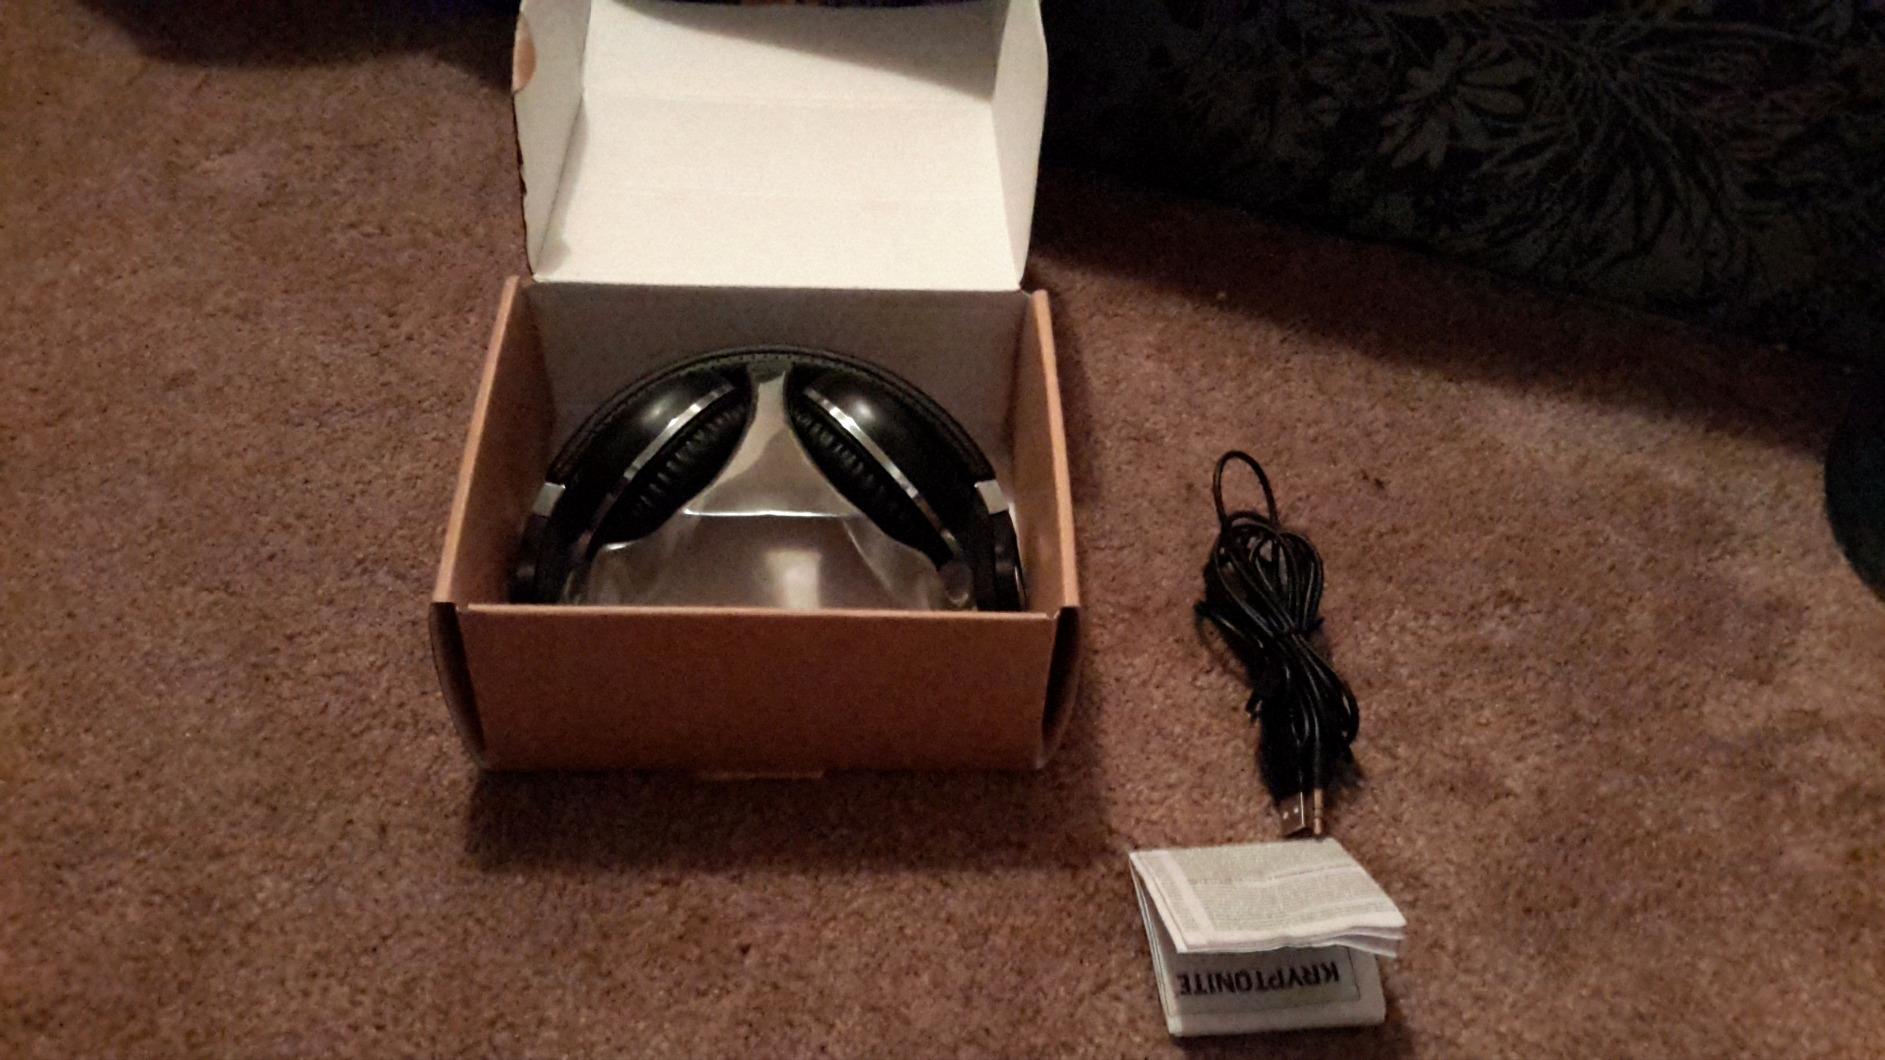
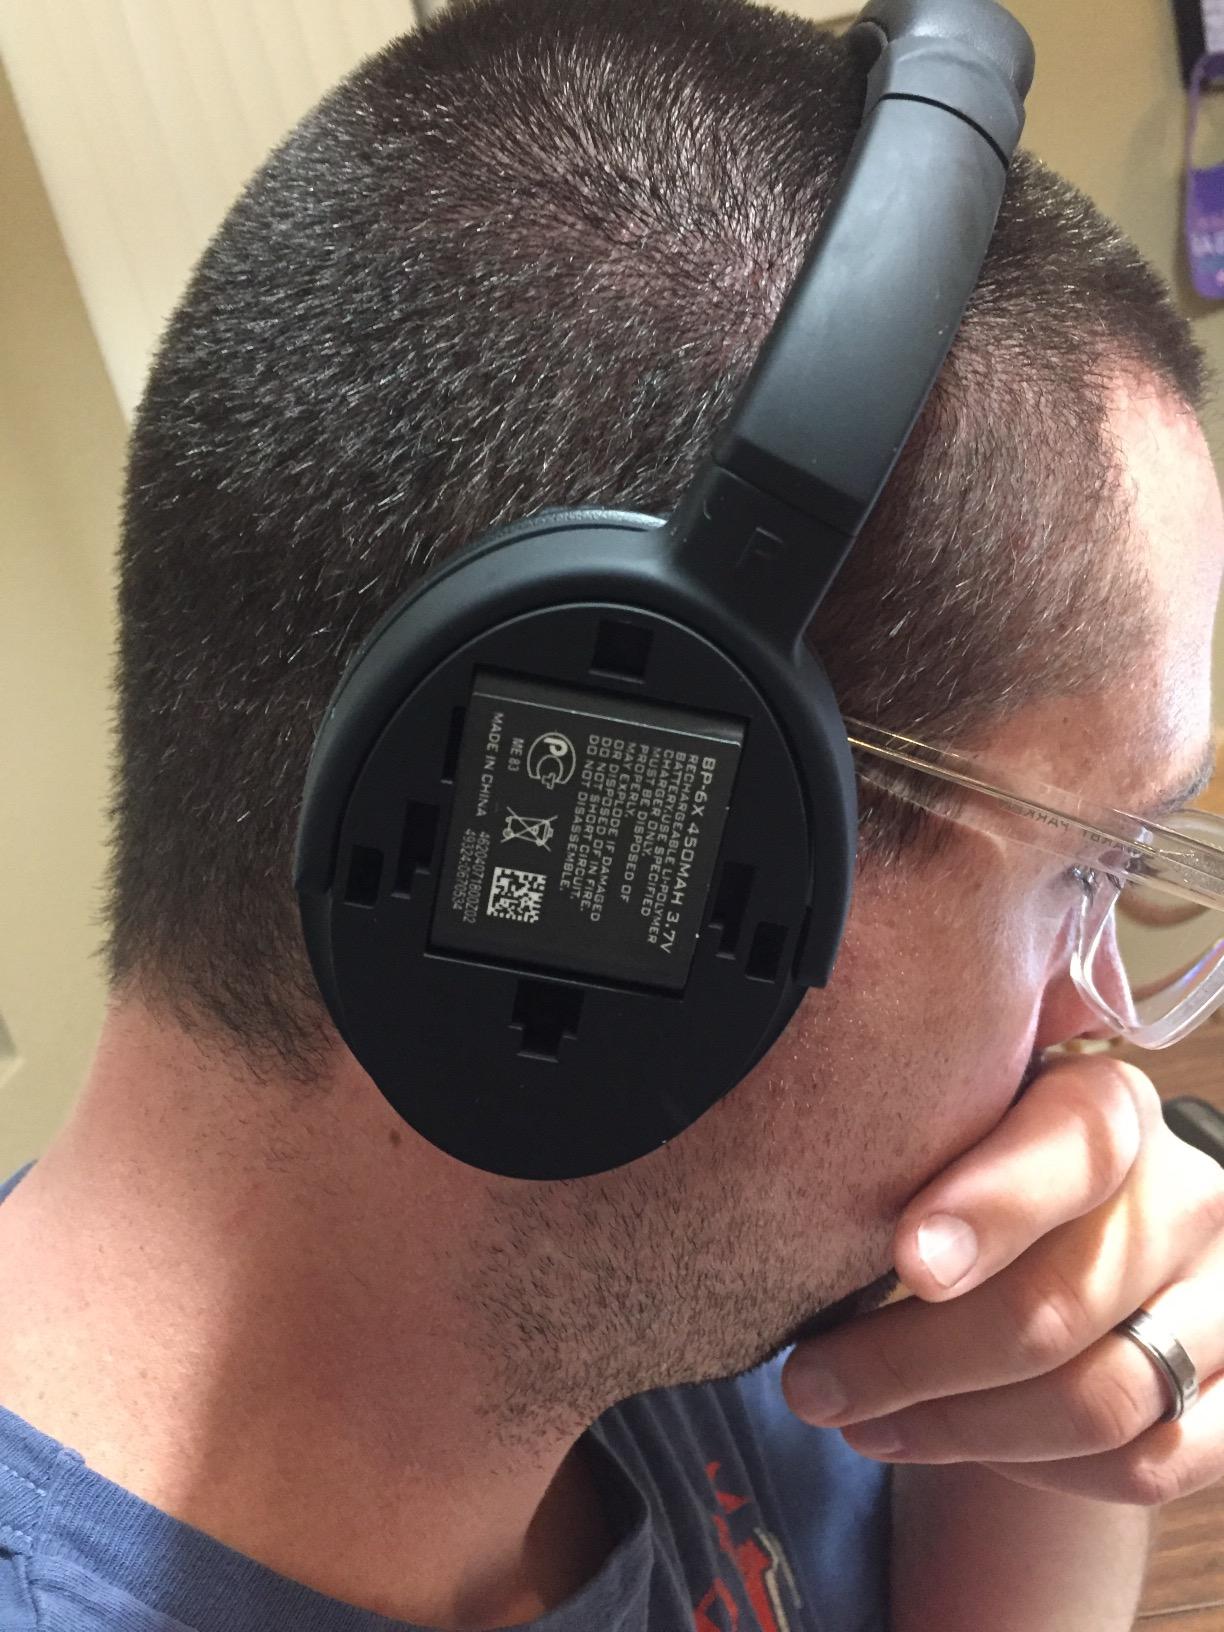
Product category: headphones
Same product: no